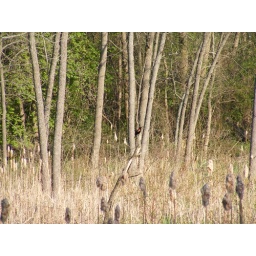
A red-winged black bird sits atop a branch in the swamp.